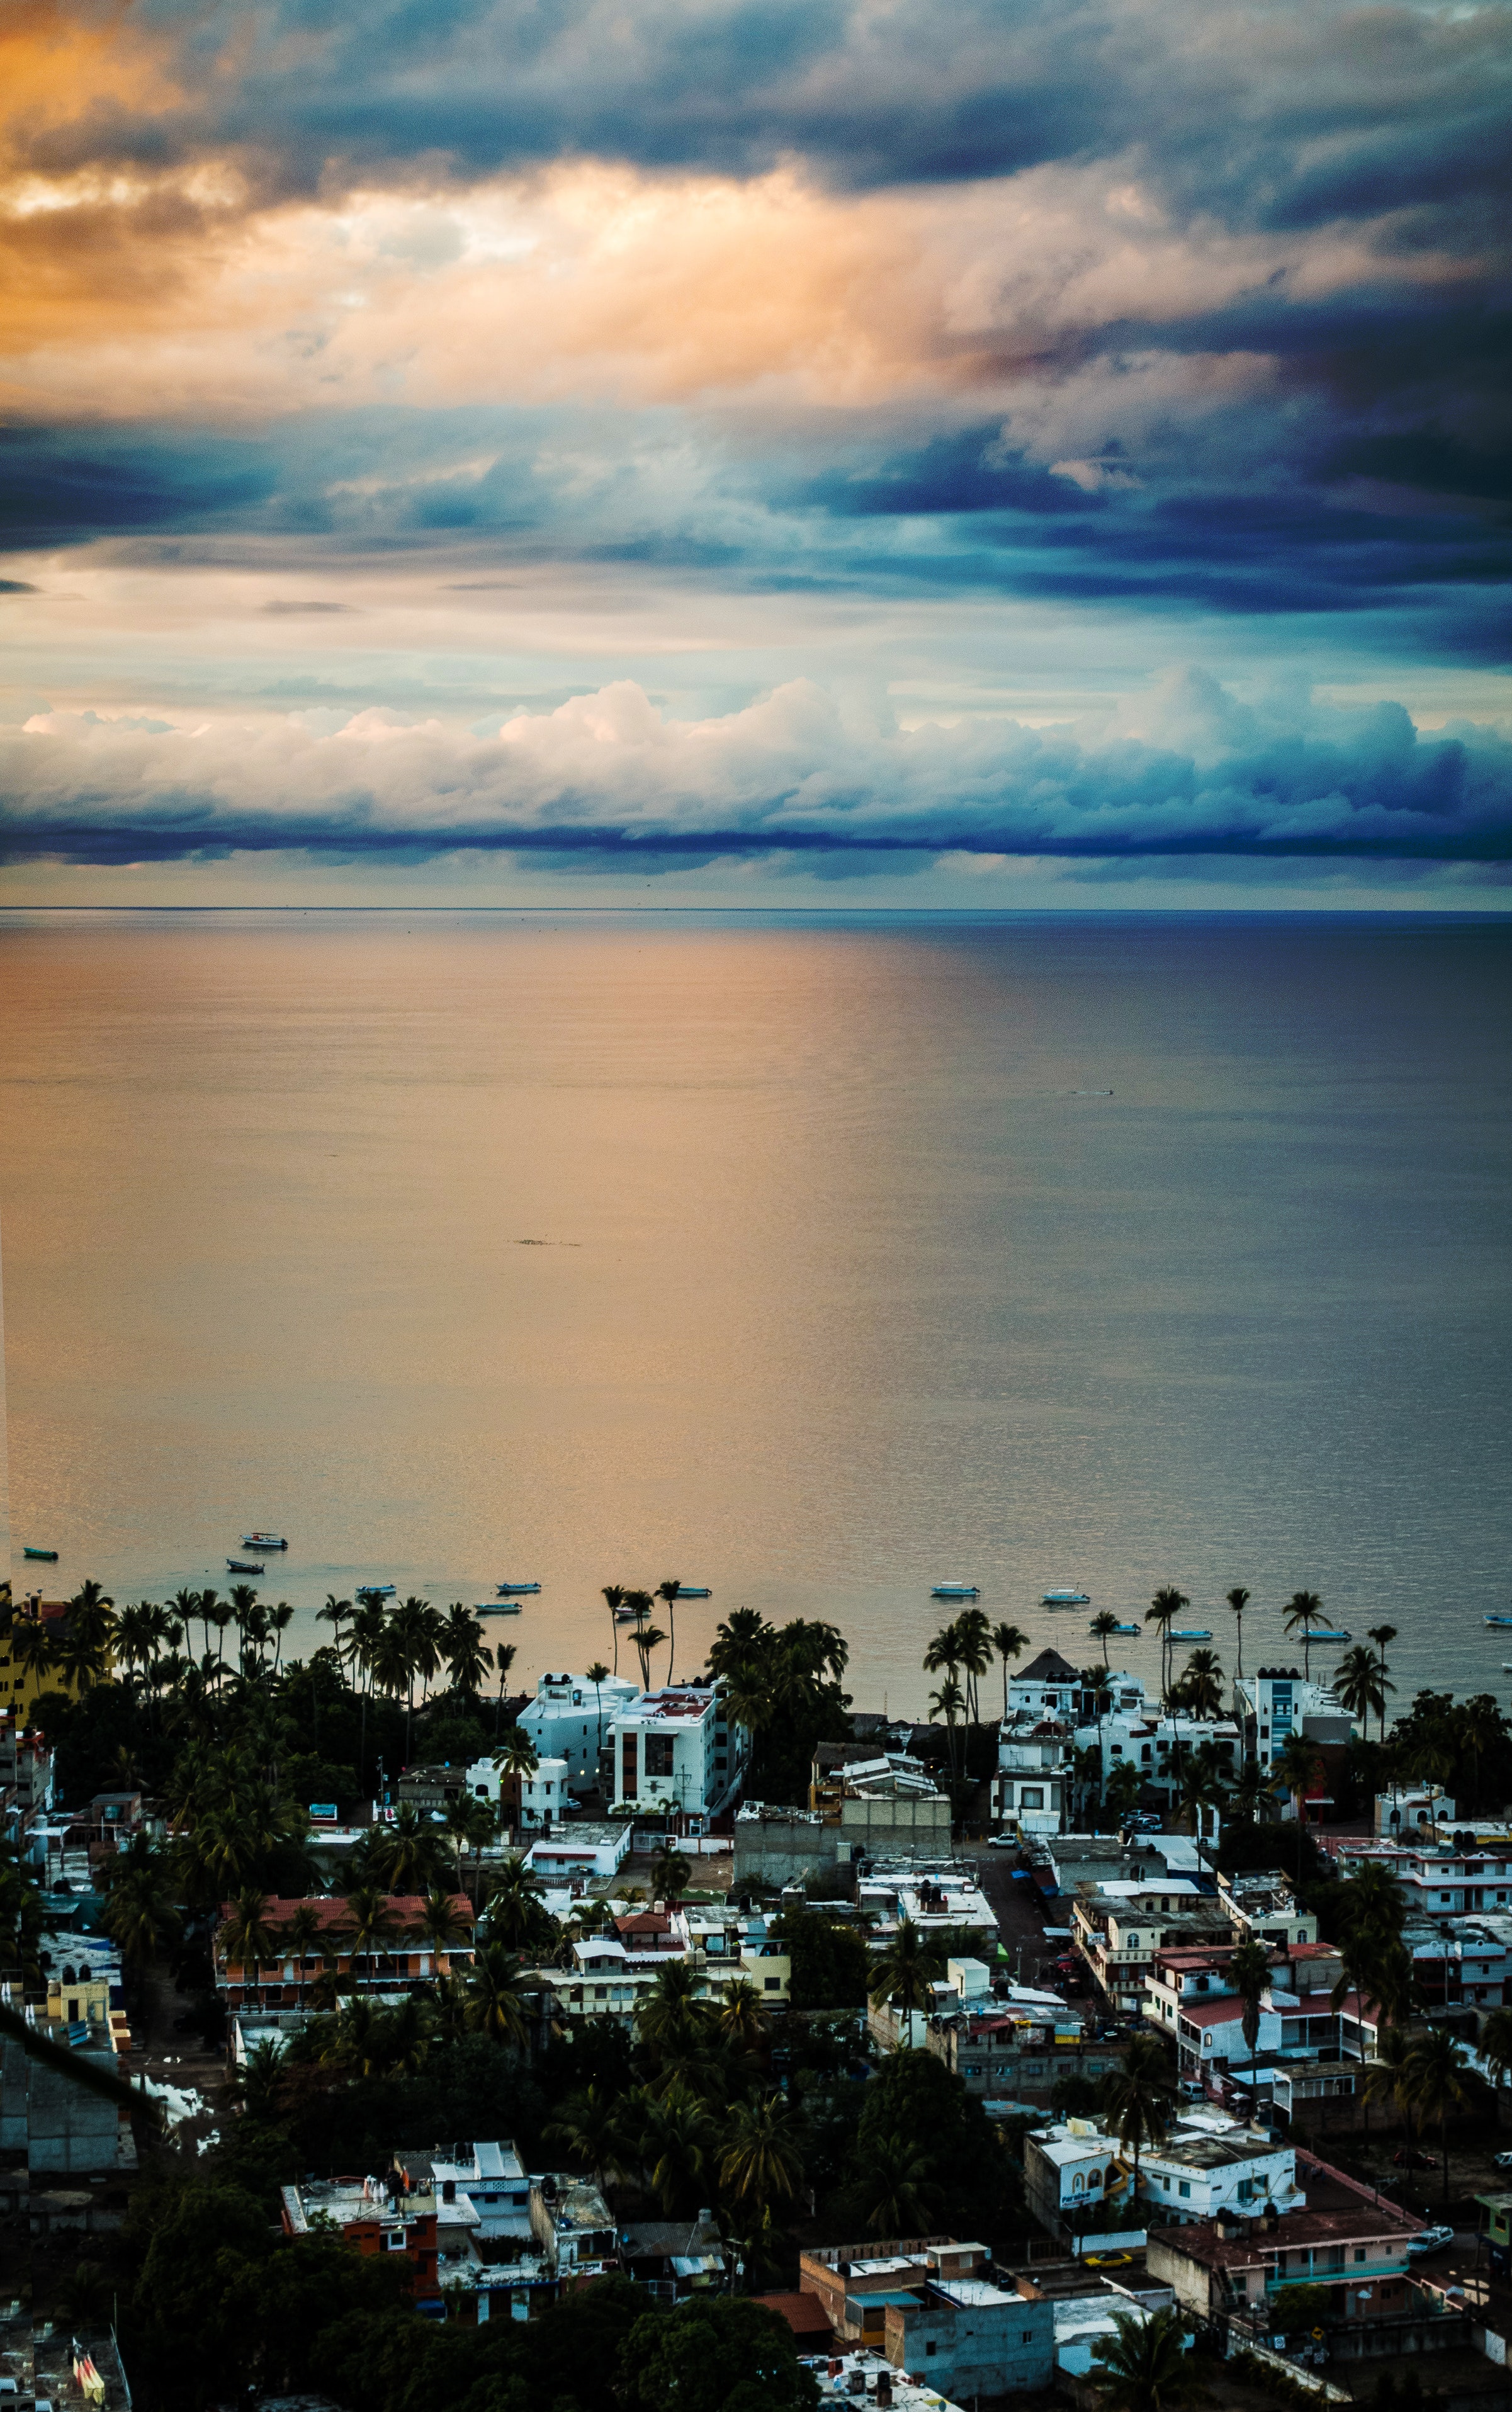
sky, water, horizon, cloud, cityscape, blue, urban area, sea, city, ocean, daytime, shore, human settlement, town, metropolitan area, evening, dusk, atmosphere, metropolis, reflection, sunset, photography, coast, tree, bay, skyline, night, landscape, sunlight, coastal and oceanic landforms, downtown, tourism, vacation, meteorological phenomenon, world, beach, river, sunrise, tropics, sound